The Albury Banner and Wodonga Express

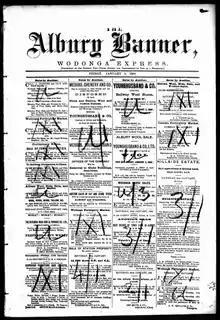
"The Albury Banner and Wodonga Express", 3 January 1896

The Albury Banner and Wodonga Express was a weekly English language newspaper published in Albury, New South Wales, Australia.